Dresden Codex

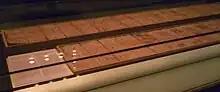
Exhibition of the codex, with the backsides visible through mirrors, Saxon State Library, Dresden

The "Dresden Codex" contains 78 pages with decorative board covers on the front and back. Most pages have writing on both sides. They have a border of red paint, although many have lost this framing due to age deterioration. The pages are generally divided into three sections; students of the codex have arbitrarily labeled these sections "a", "b", and "c". Some pages have just two horizontal sections, while one has four and another five sections. The individual sections with their own theme are generally separated by a red vertical line. Sections are generally divided into two to four columns.